Dudley Castle

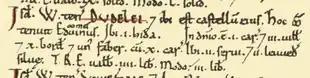
Dudley Castle was first mentioned in the Domesday Book of 1086

After Fitz-Ansculf, the castle came into the possession of the Paganel family, who built the first stone castle on the site. This castle was strong enough to withstand a siege in 1138 by the forces of King Stephen. However, after Gervase Paganel joined a failed rebellion against King Henry II in 1173, the castle was demolished (slighted) by order of the king. According to historian Sidney Painter, it was one of at least 21 castles demolished on Henry II's instructions. The Somery's were the next dynasty to own the site when Ralph de Somery I succeeded his uncle, Gervase Paganel in 1194. Roger de Somery II set about rebuilding the castle in 1262. The castle was far from complete on the death of Roger de Somery II in 1272 and the construction carried on from this time into the 14th century by Roger's heirs. The keep (the most obvious part of the castle when viewed from the town) and the main gate date from this re-building.